Space selfie

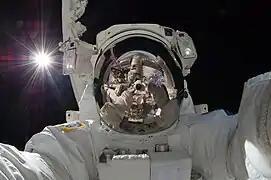
Japan Aerospace Exploration Agency astronaut Akihiko Hoshide took a space selfie in September 2012.

The first known space selfie (during an EVA - an earlier shot inside the capsule was taken on Gemini 10 by Michael Collins) was taken by Buzz Aldrin during the Gemini 12 mission.